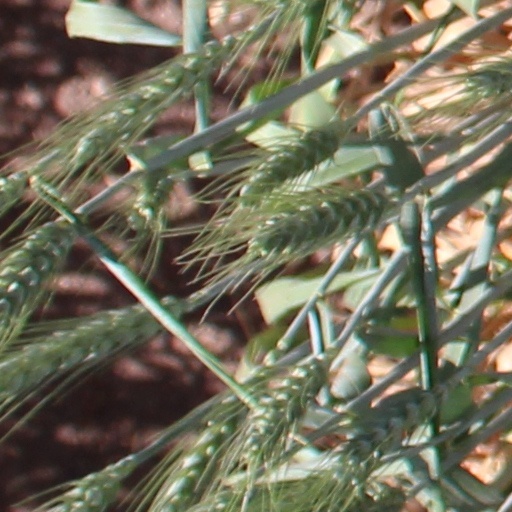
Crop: wheat